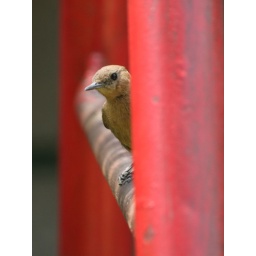
Found this little bird peeping curiously in the park near my house in Delhi.